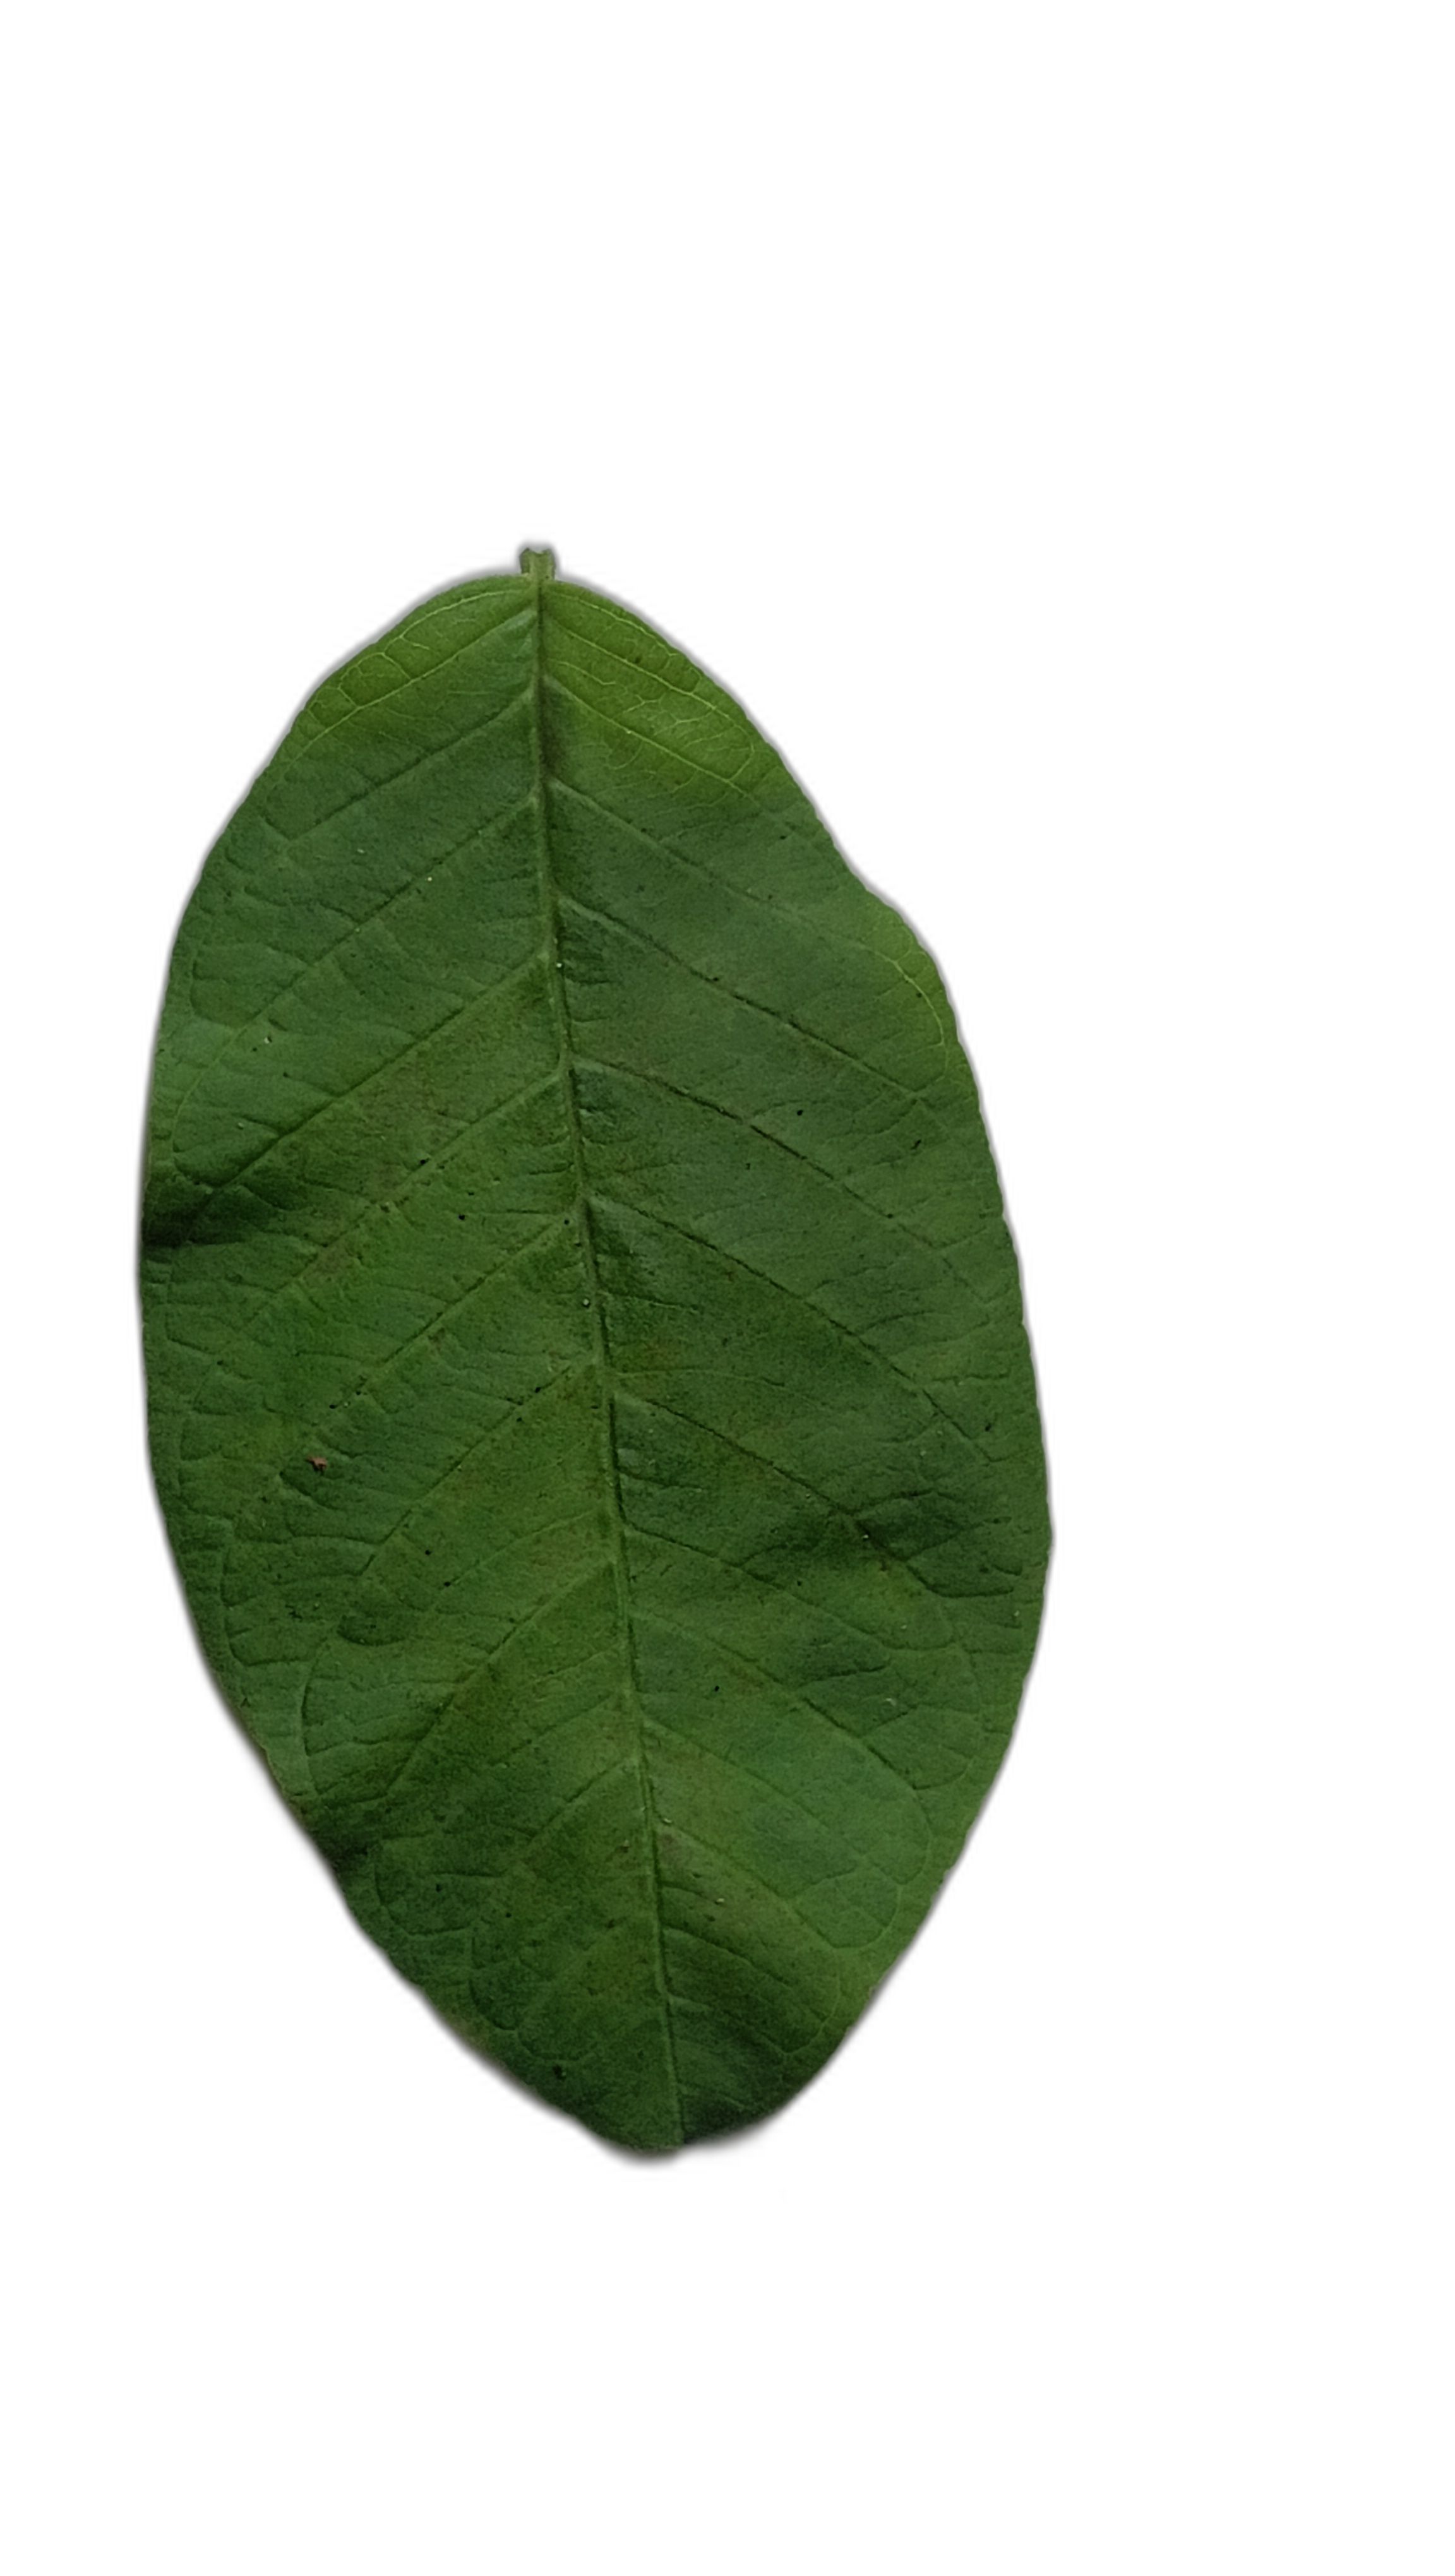
Plant part: leaf
Disease: Healthy